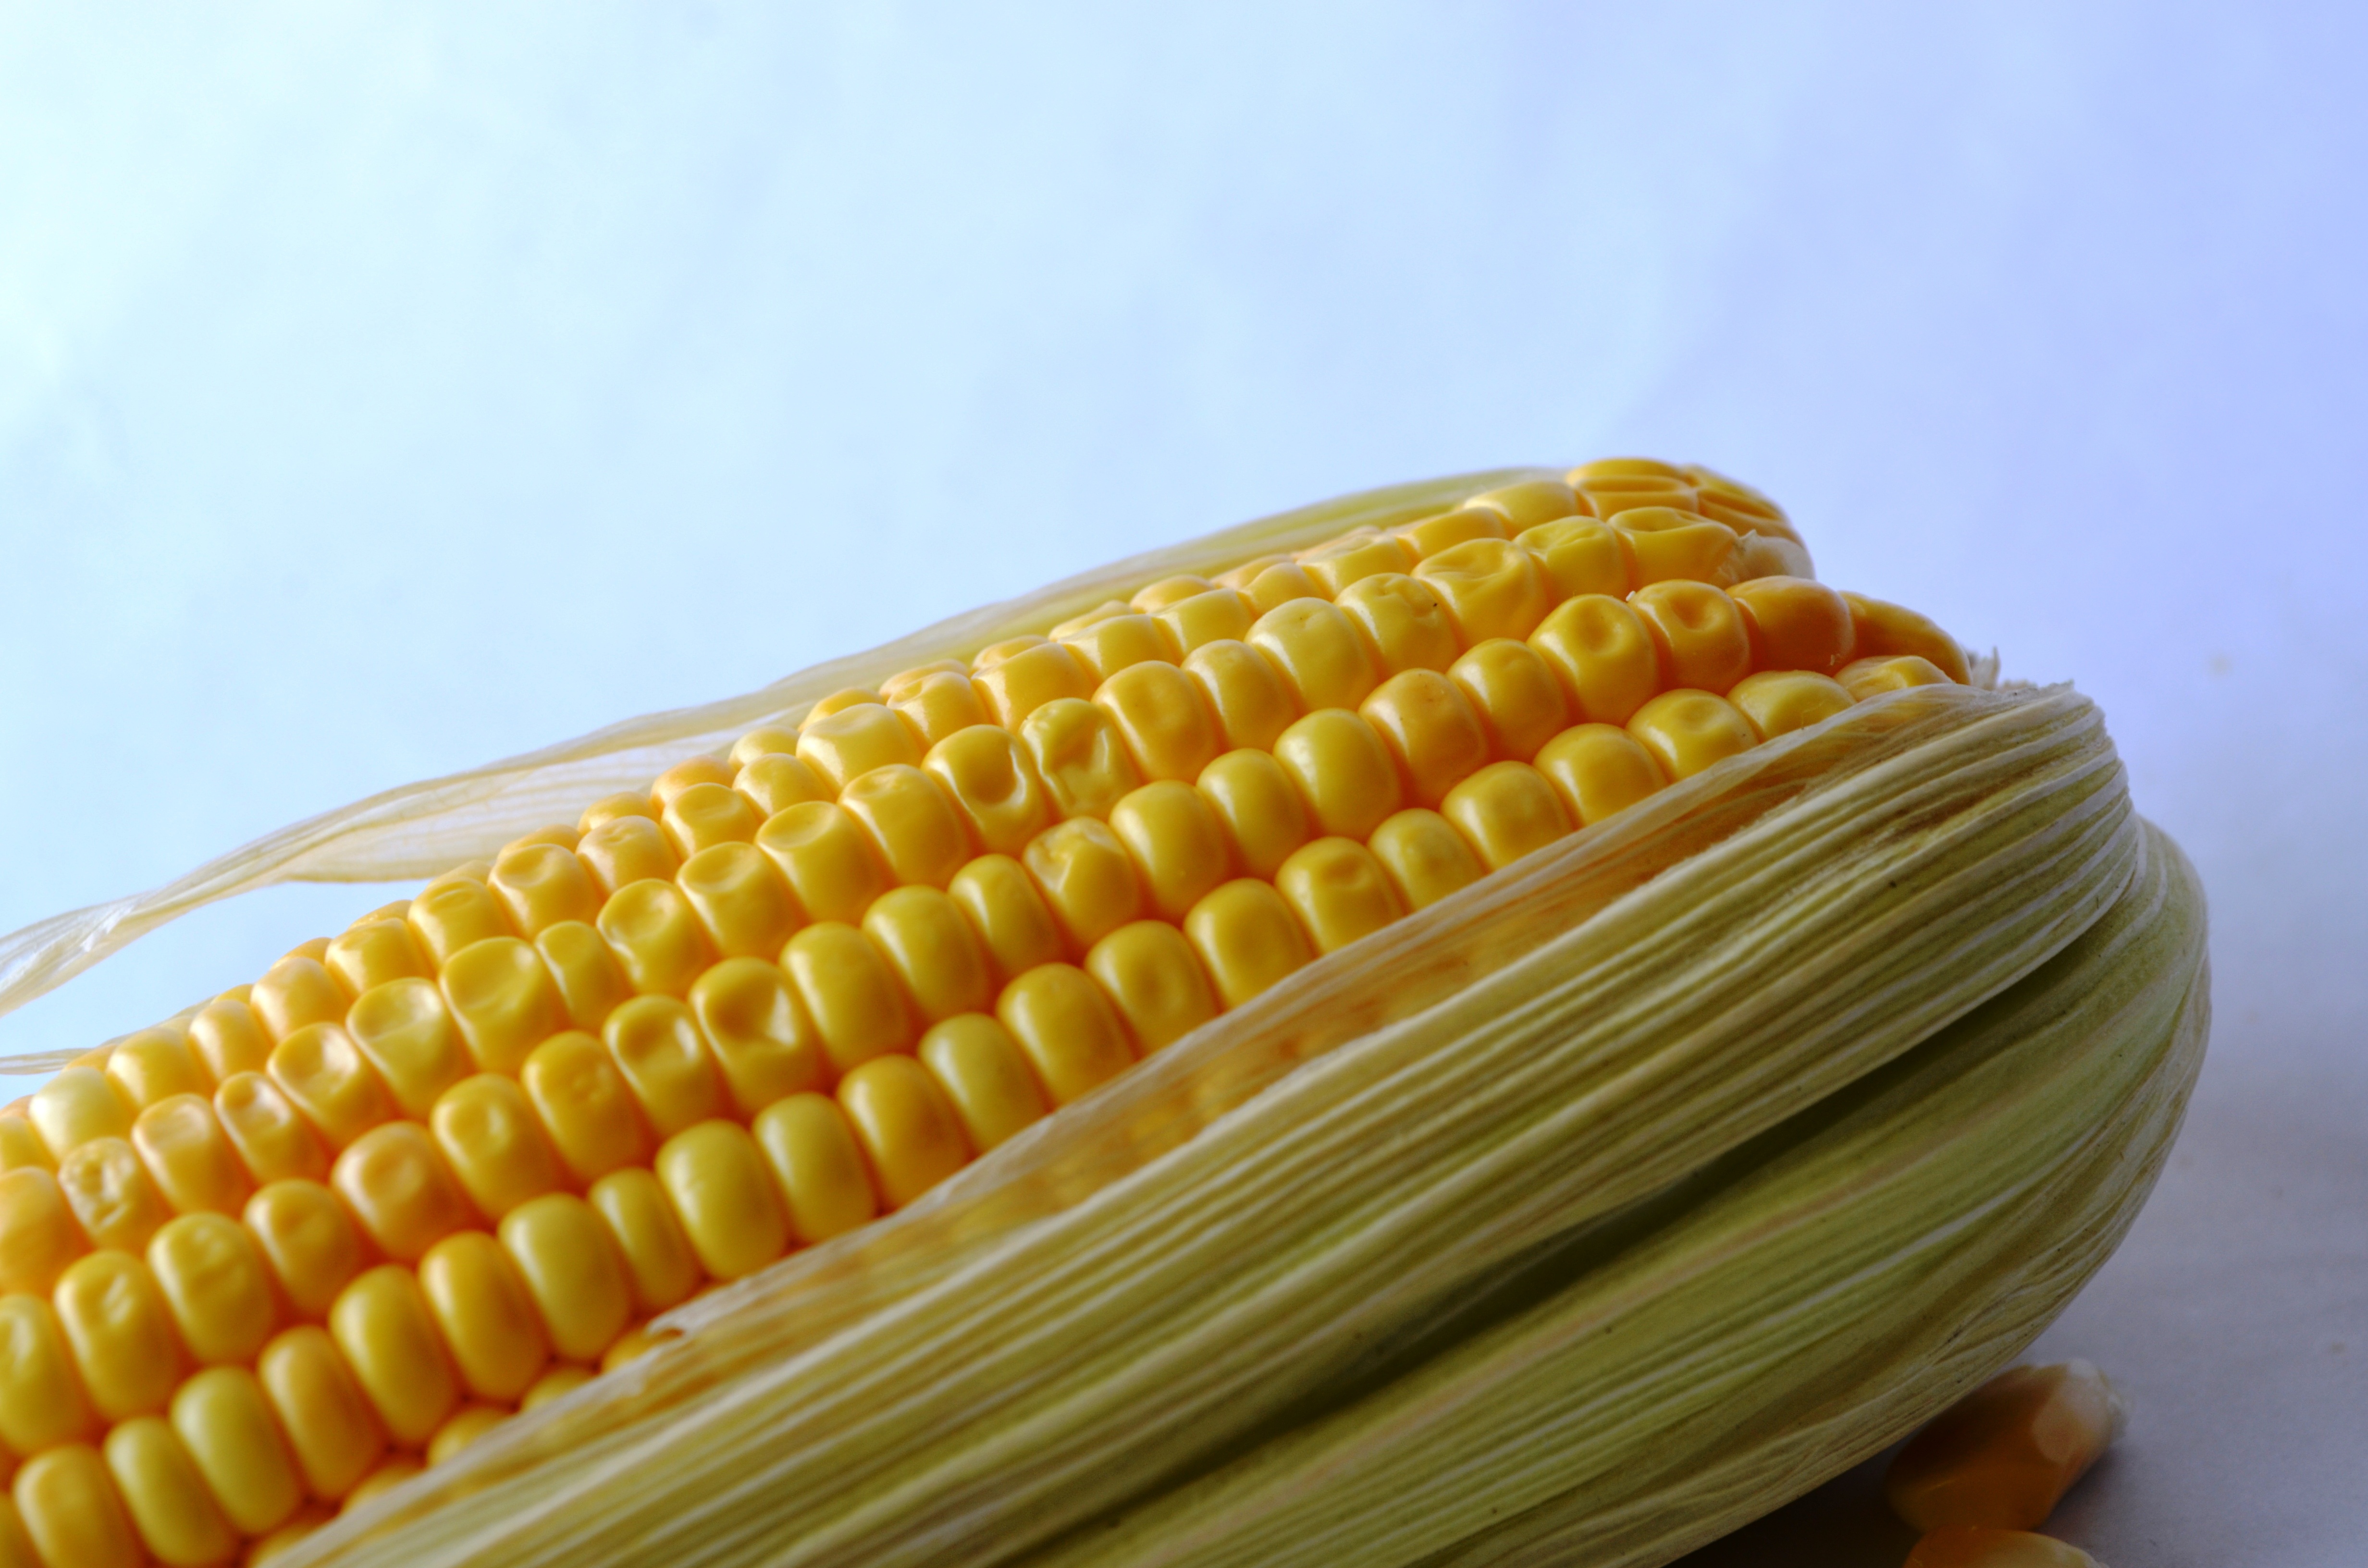
grain, dish, food, harvest, produce, crop, corn, agriculture, cuisine, sweetcorn, nutrition, vegetables, vegetarian, sweet corn, vegetarian food, maize, organic, corn on the cob, grass family